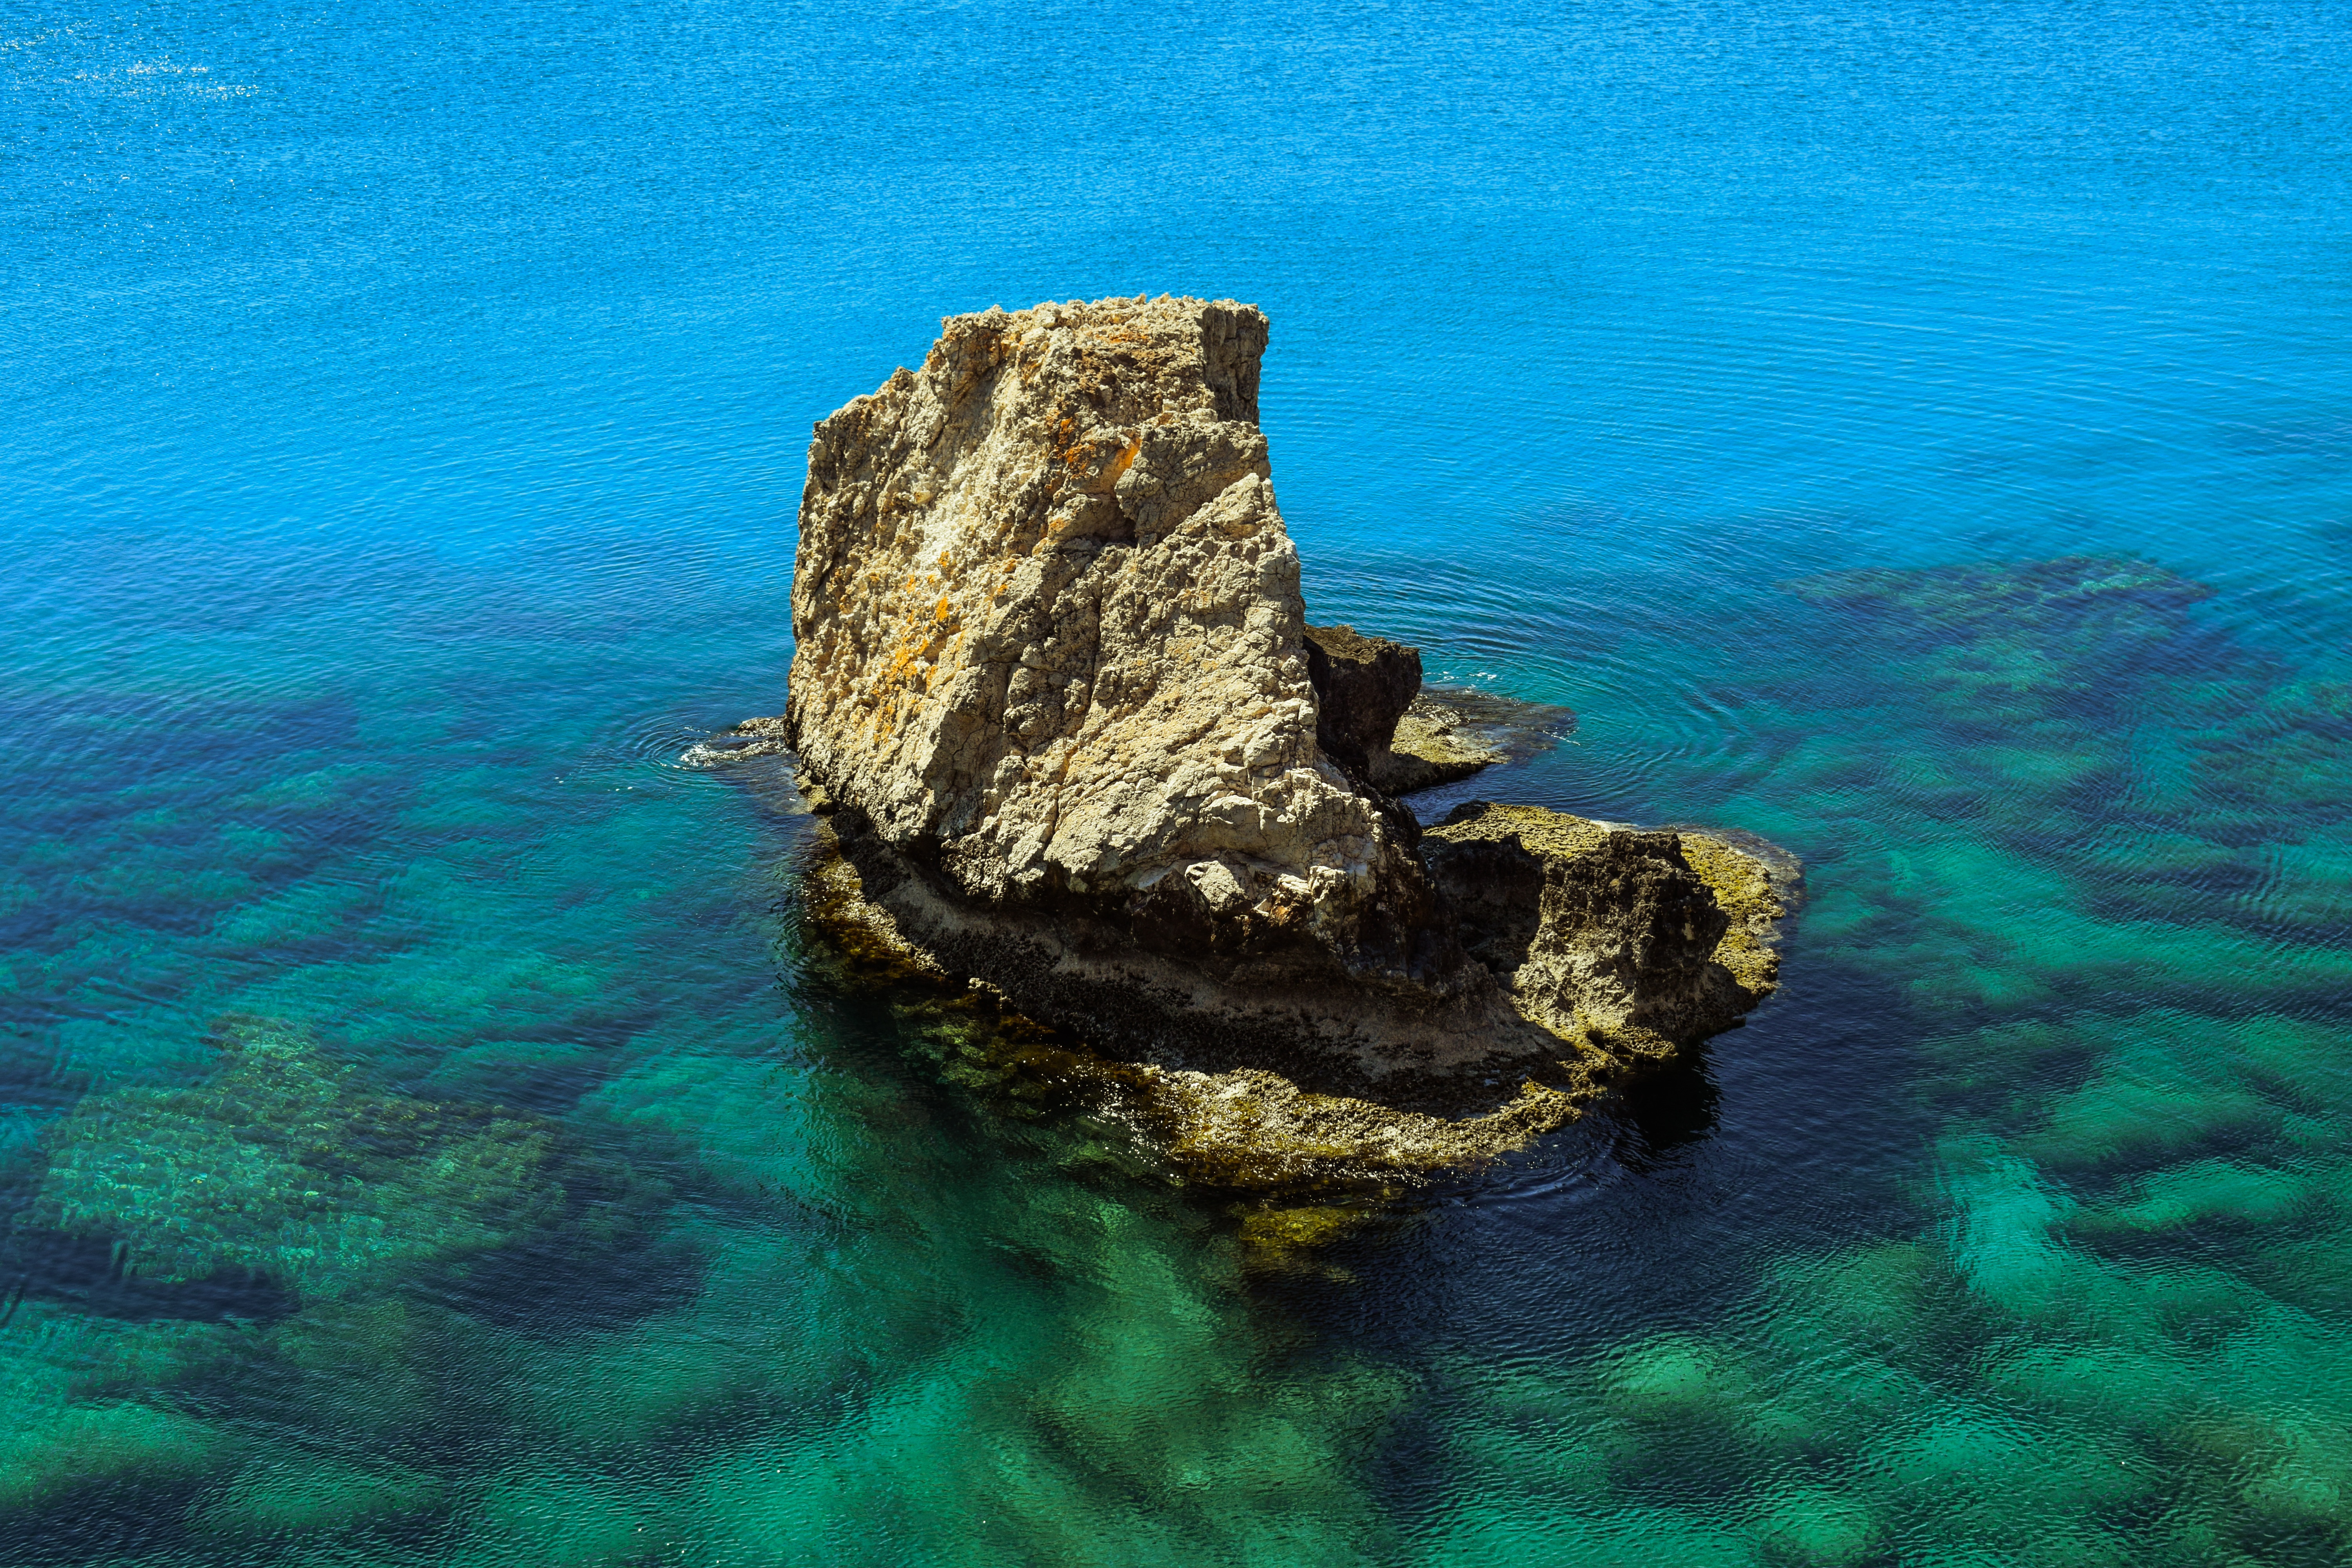
landscape, sea, coast, nature, rock, ocean, wave, clear, underwater, green, mediterranean, scenic, biology, scenery, blue, terrain, erosion, coral reef, reef, transparent, colors, turquoise, cyprus, cape, islet, landform, ayia napa, marine biology